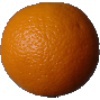
Label: orange